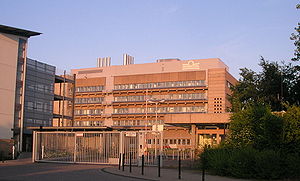
Grünenthal
Grünenthals bygninger i Aachen
Grünenthal er en tysk Lægemiddelvirksomhed med hovedkvarter i Aachen, Tyskland. Firmaet blev grundlagt i 1946 med navnet Chemie Grünenthal og har siden været familieejet. Firmaet var de først på markedet til at introducerer penicillin på det tyske marked i efter krigsårene, efter at de allierede styrker ophævede det forhenværende forbud.